1987 Football League Third Division play-off final

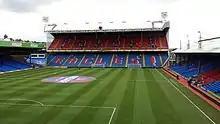
The replay took place at Selhurst Park.

The replay took place at Selhurst Park, home of Crystal Palace, four days after the second leg; the game was scheduled for the slightly later than usual time of 8.00pm to allow the two sets of fans time to travel to the ground. As a result of their participation in the FA Cup and Football League Cup, and a run to the southern section semi-finals of the Associate Members' Cup, all alongside the Football League programme, it was Gillingham's 63rd match of the season, a new record for the most games the team had played in a season since joining the Football League. Both teams again made one change for the replay. Swindon's Henry, who had come on as a substitute in both previous games, was named in the starting line-up in place of Kamara, who was hospitalised after his injury in the previous match. Gillingham brought in Martin Robinson in place of Lovell. Swindon remained the bookmakers' favourites to win promotion.